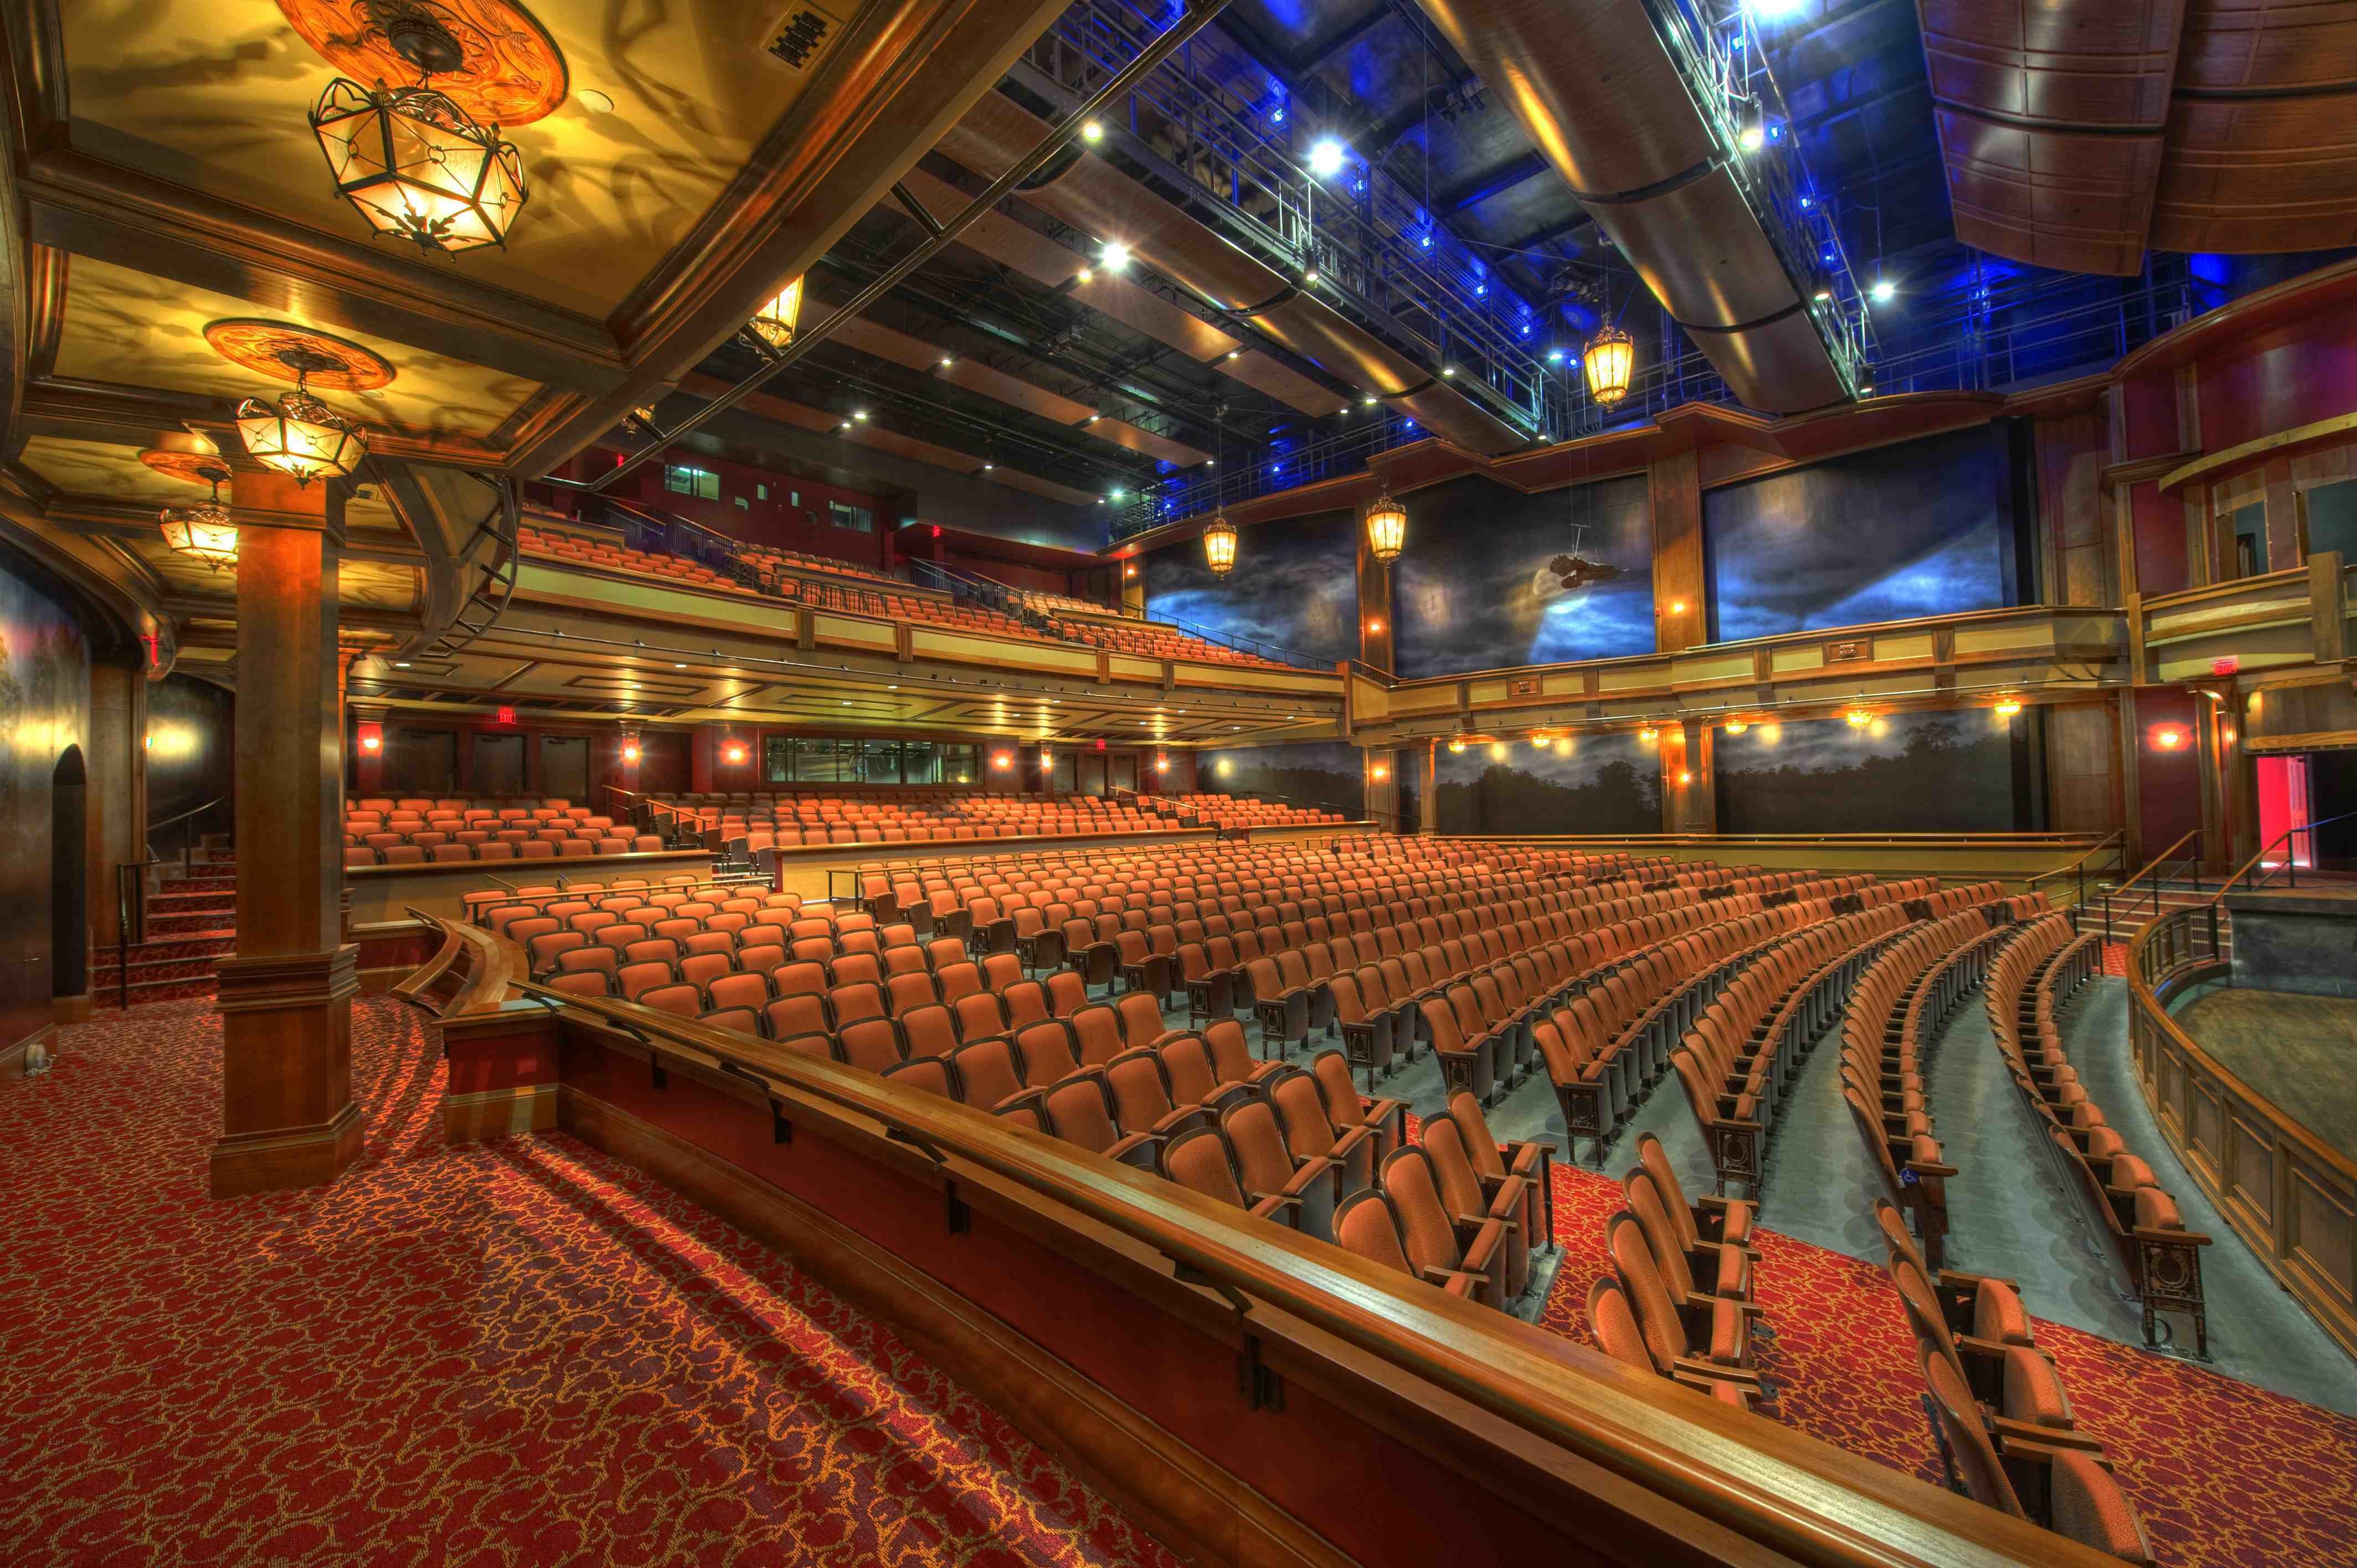
architecture, auditorium, interior, building, audience, ceiling, hall, room, lighting, modern, theatre, inside, hdr, lights, arena, stage, ornate, beautiful, carpet, ballroom, convention center, movie theater, function hall, florida state university, westcott building